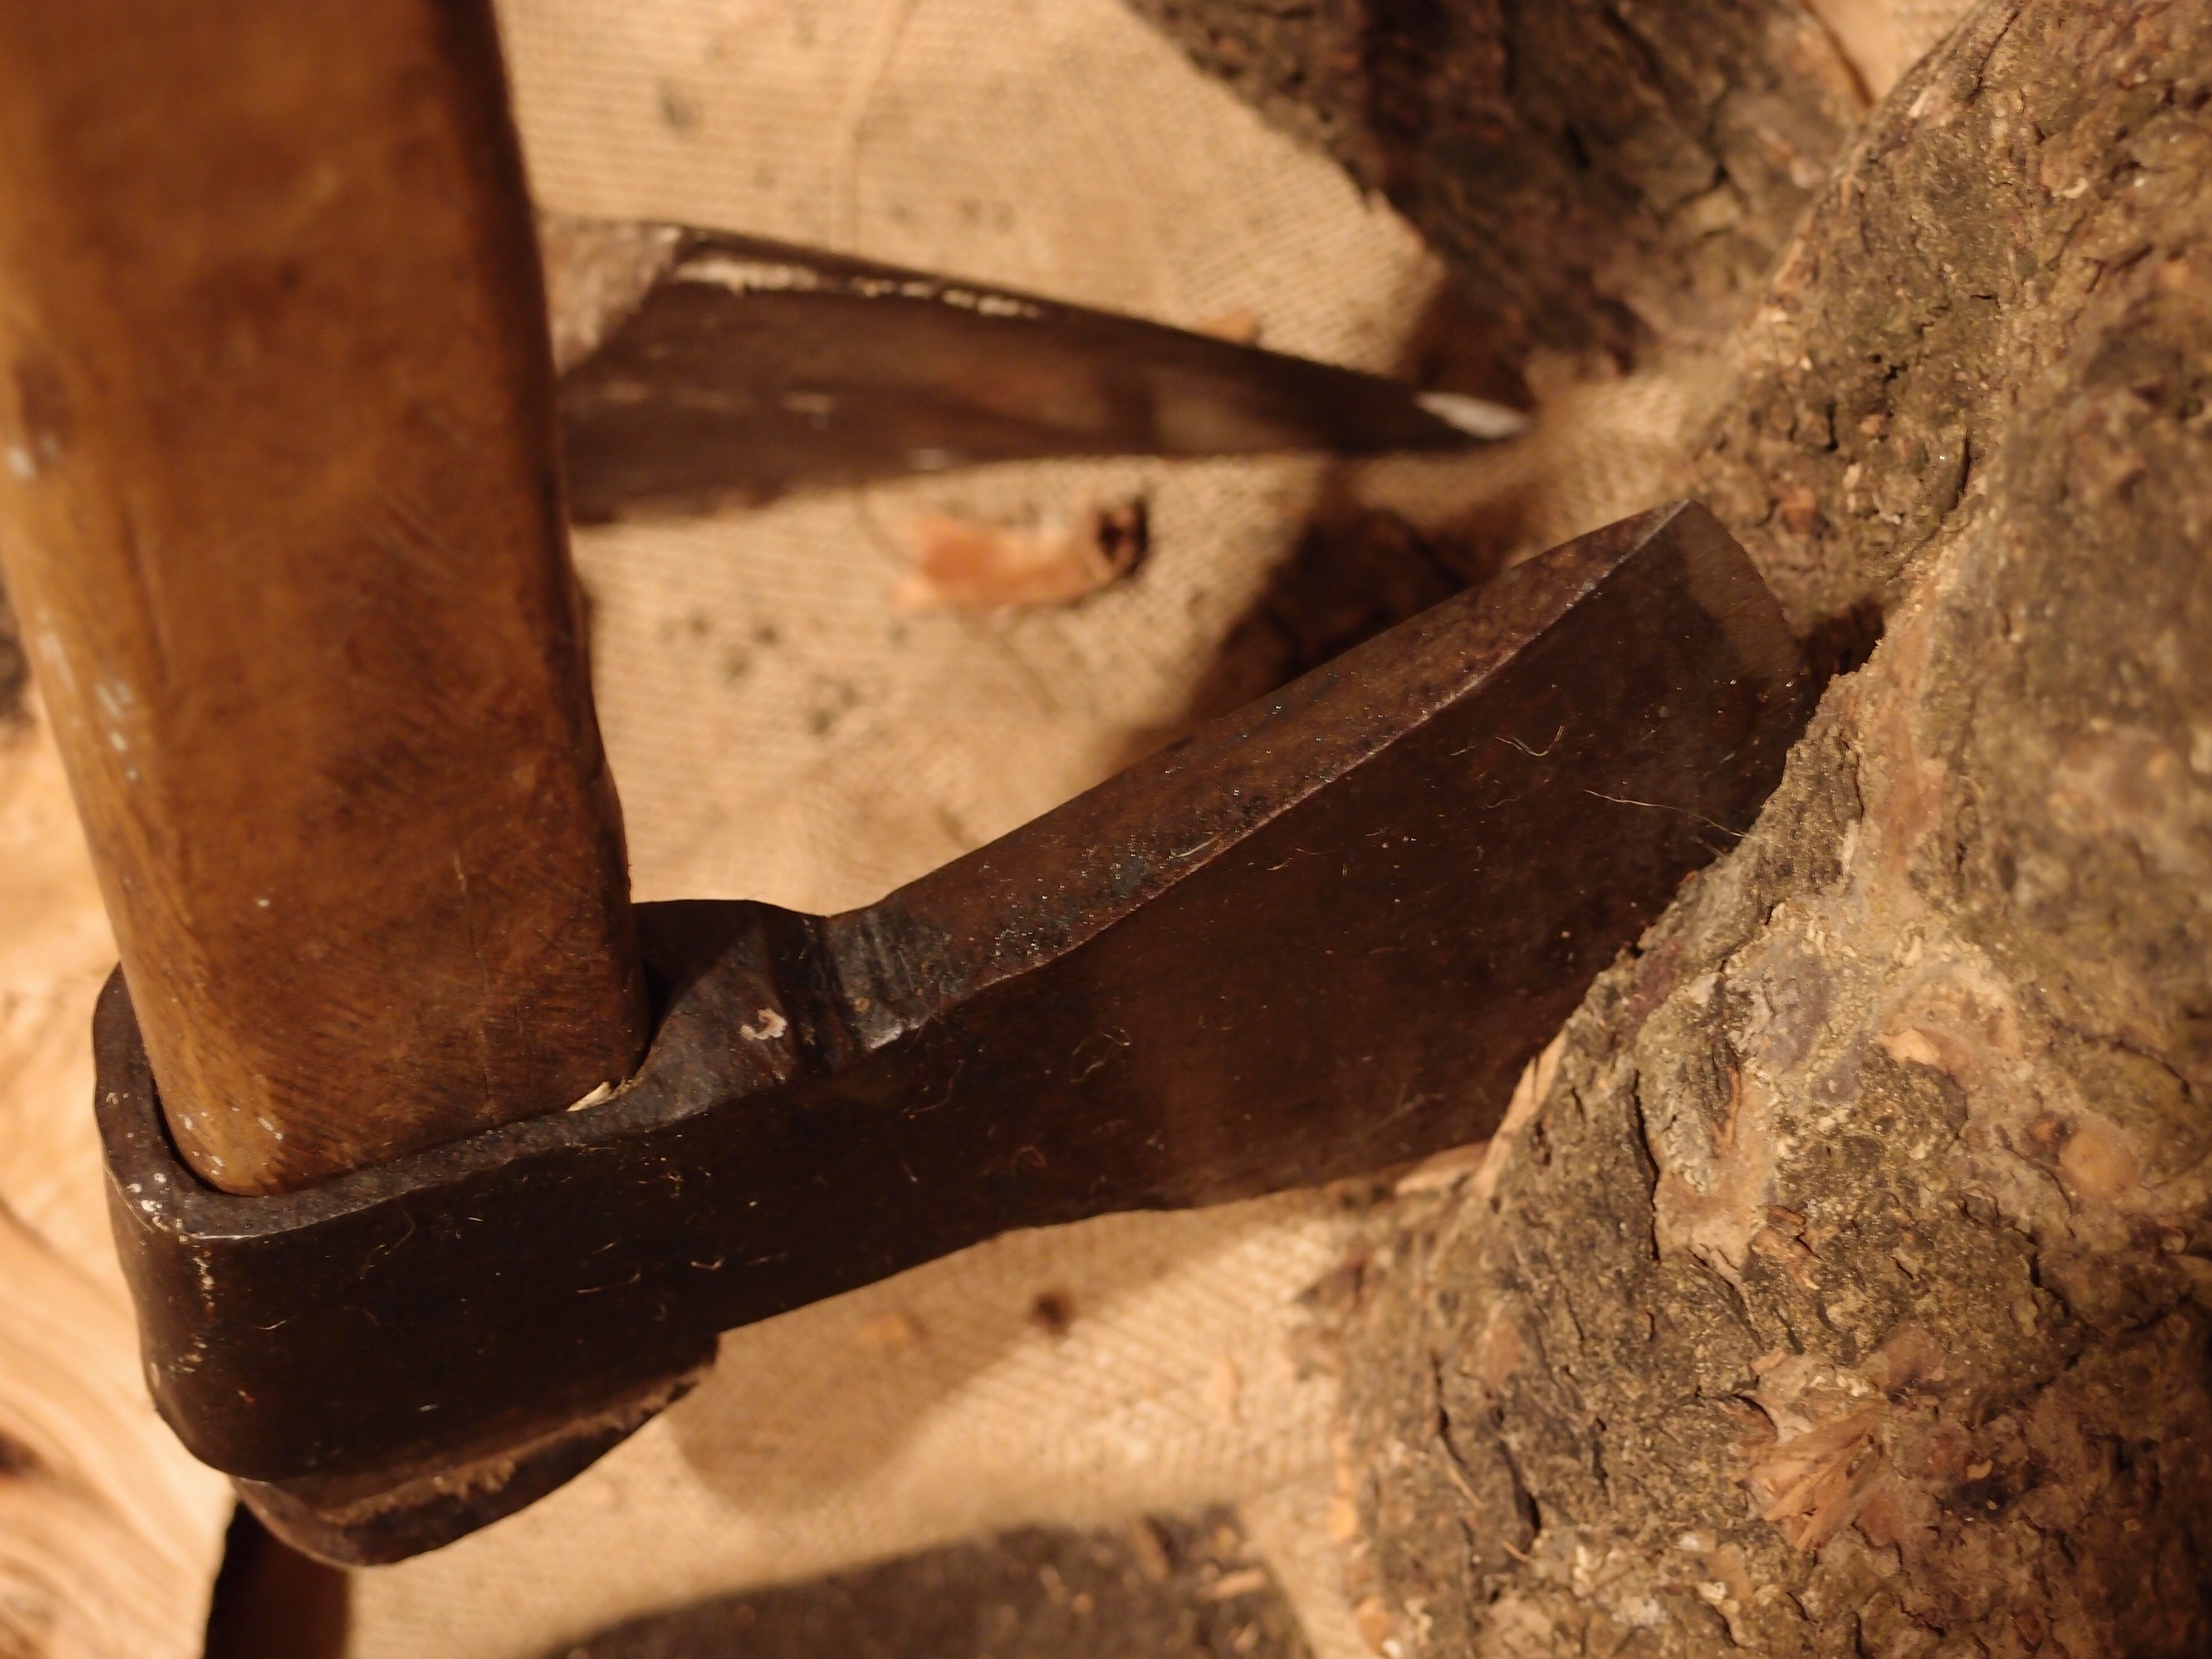
wood, agriculture, material, axe, hatchet, close up, traditional, macro photography, lena